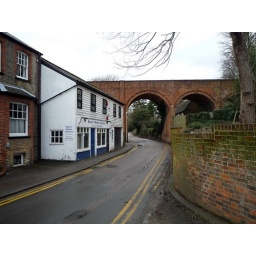
This bridge over Park Street carries the road from the main gate into Hatfield Park